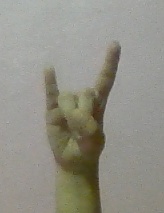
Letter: la